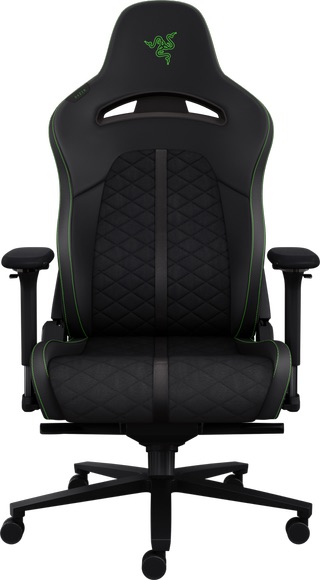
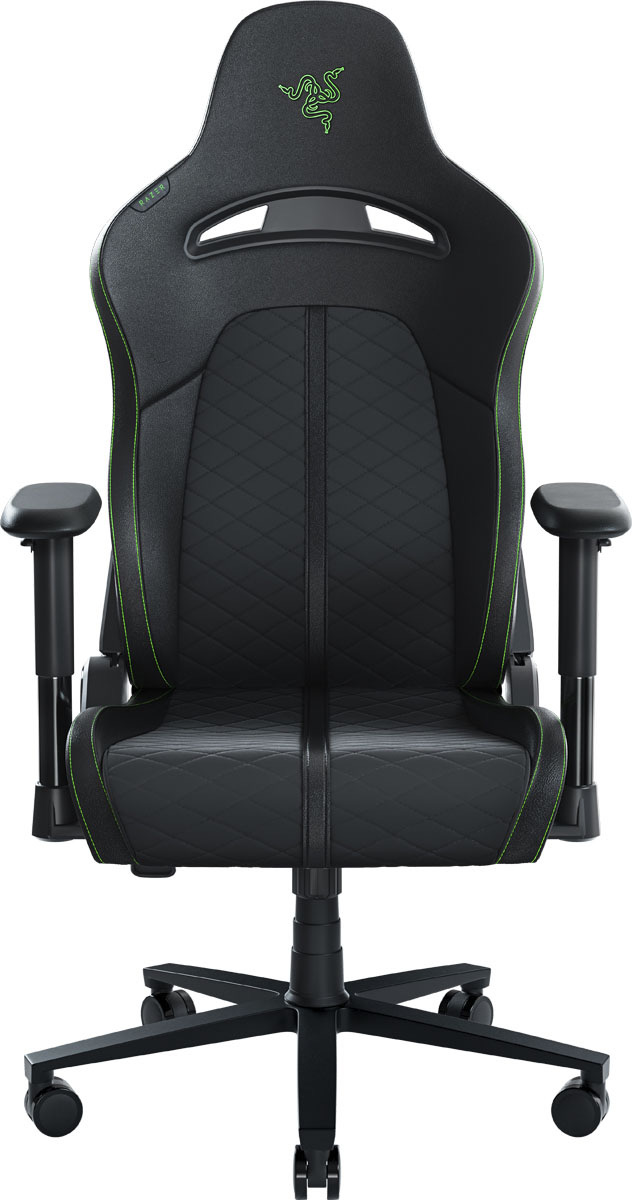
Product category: items_chair
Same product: yes